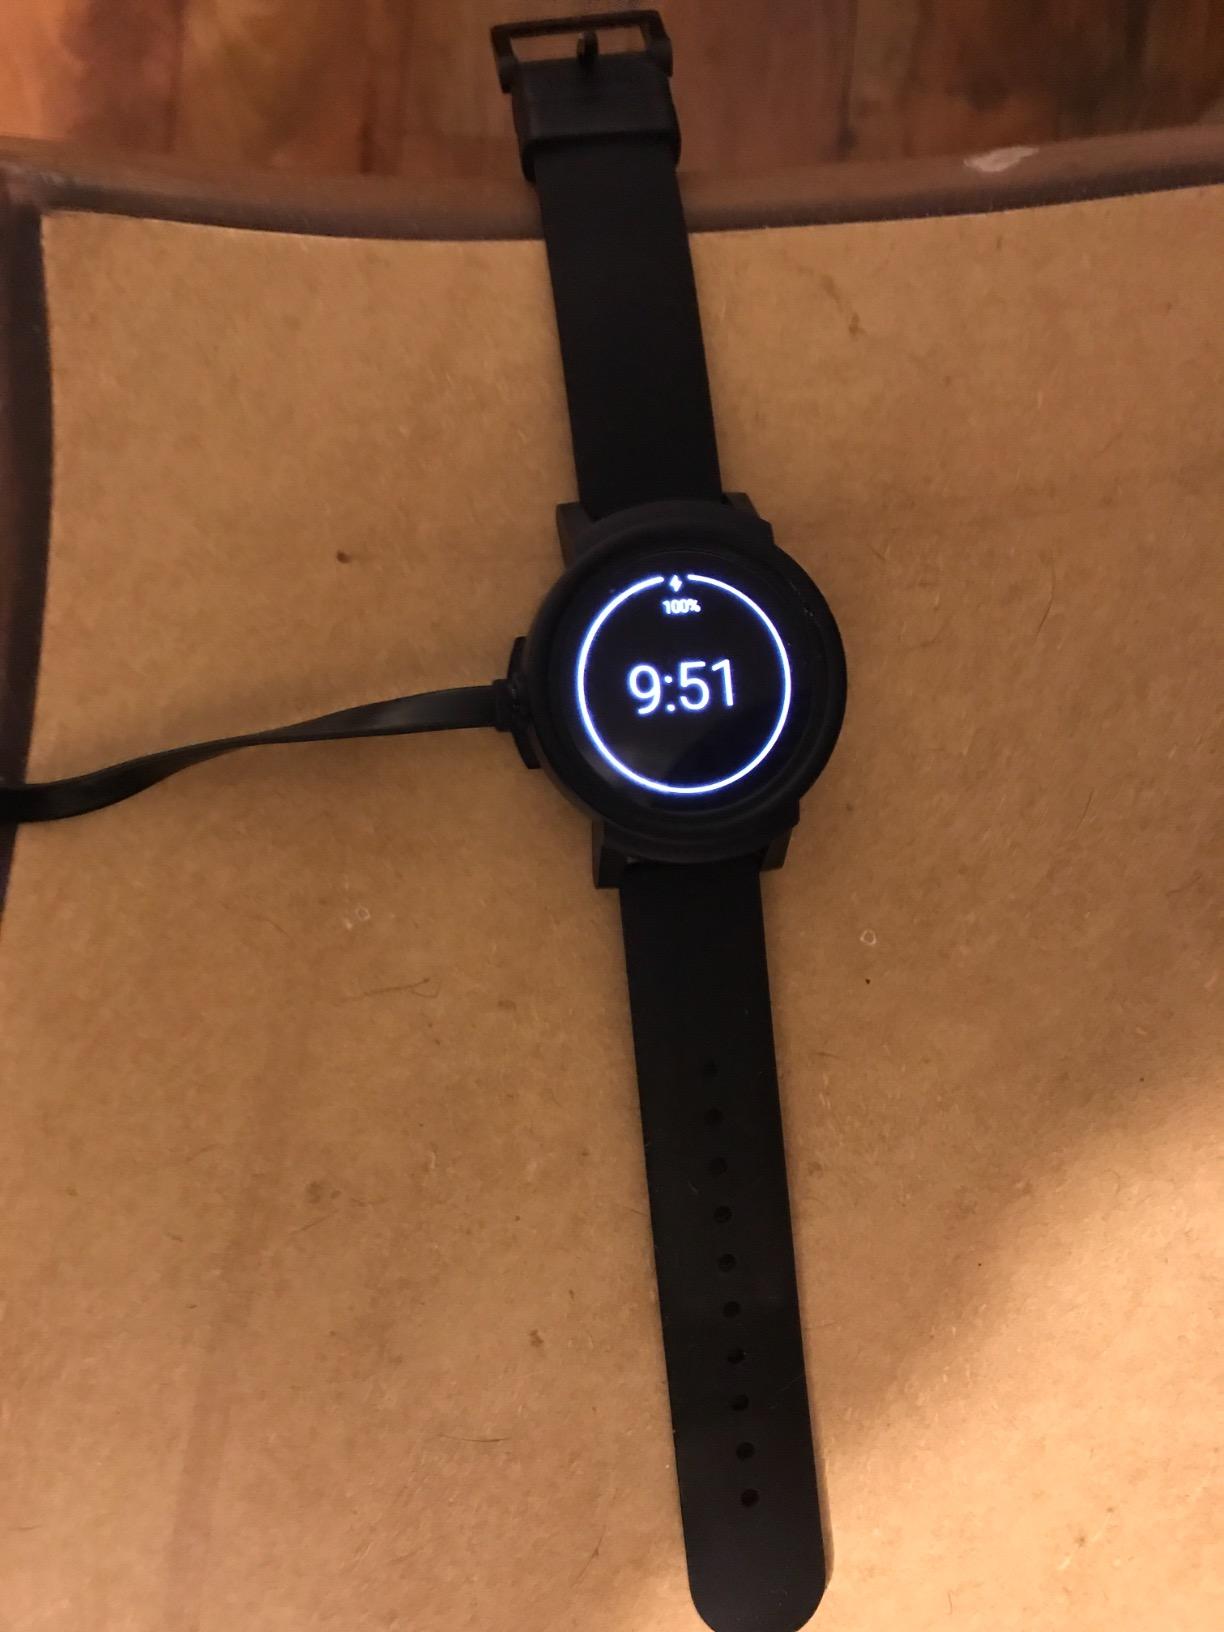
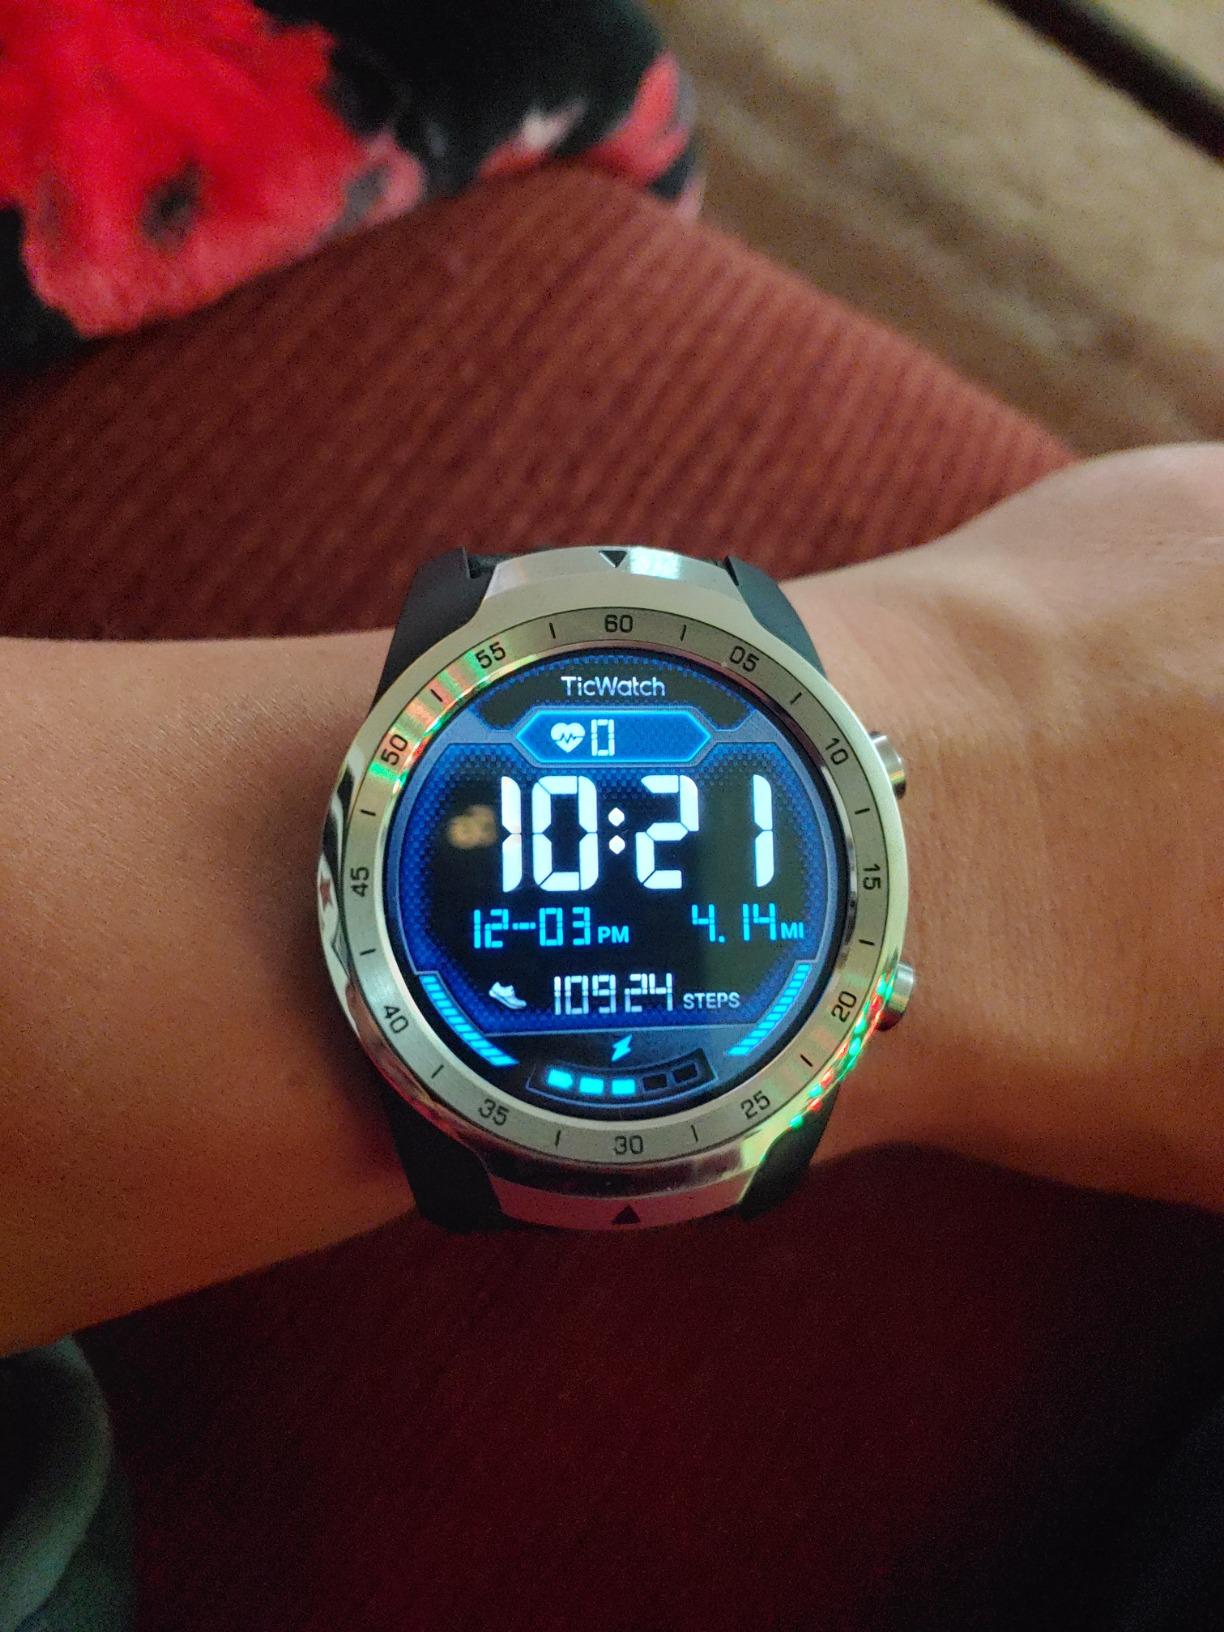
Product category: smartwatch
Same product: no